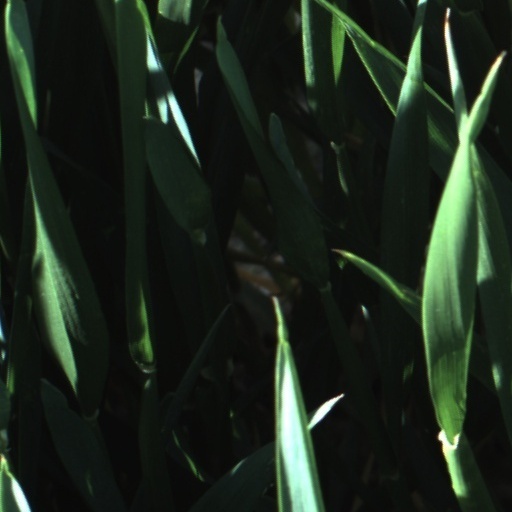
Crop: wheat